Iris mariae

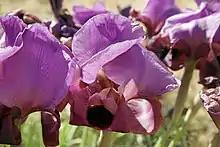

It is a geophyte, with a short rhizome. Around 3 cm long, and it is stoloniferous. Meaning it has several extremely long, secondary roots.